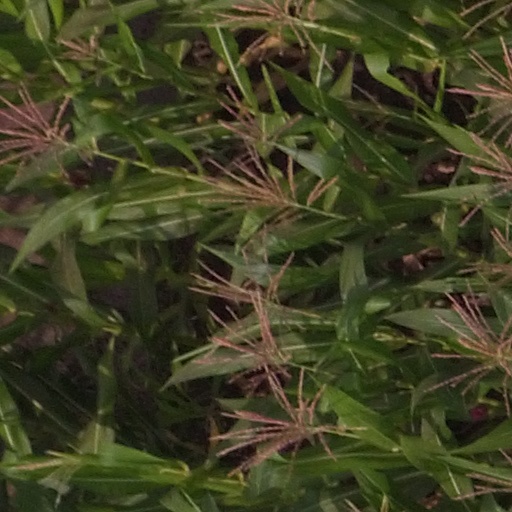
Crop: maize; corn